Bambi (company)

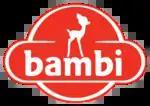
Bambi's former logo

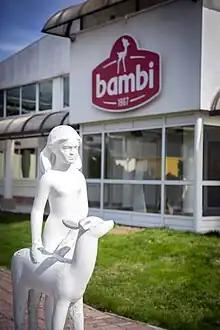
Bambi's facility seen from outside in Požarevac

The company was founded in 1967 on initiative of Momčilo Filipović and later Petar Tutavac, with support of the League of Communists of Yugoslavia. From the start, the company's focus was on manufacturing biscuits made out of domestically grown grains with an emphasis on healthy food. Within the first ten years of its existence the company had 230 full-time employees and manufactured 3,100 tons of products. In 1979 it received its first award for consistency in quality. Over the years the company grew and expanded to different regions of former Yugoslavia.